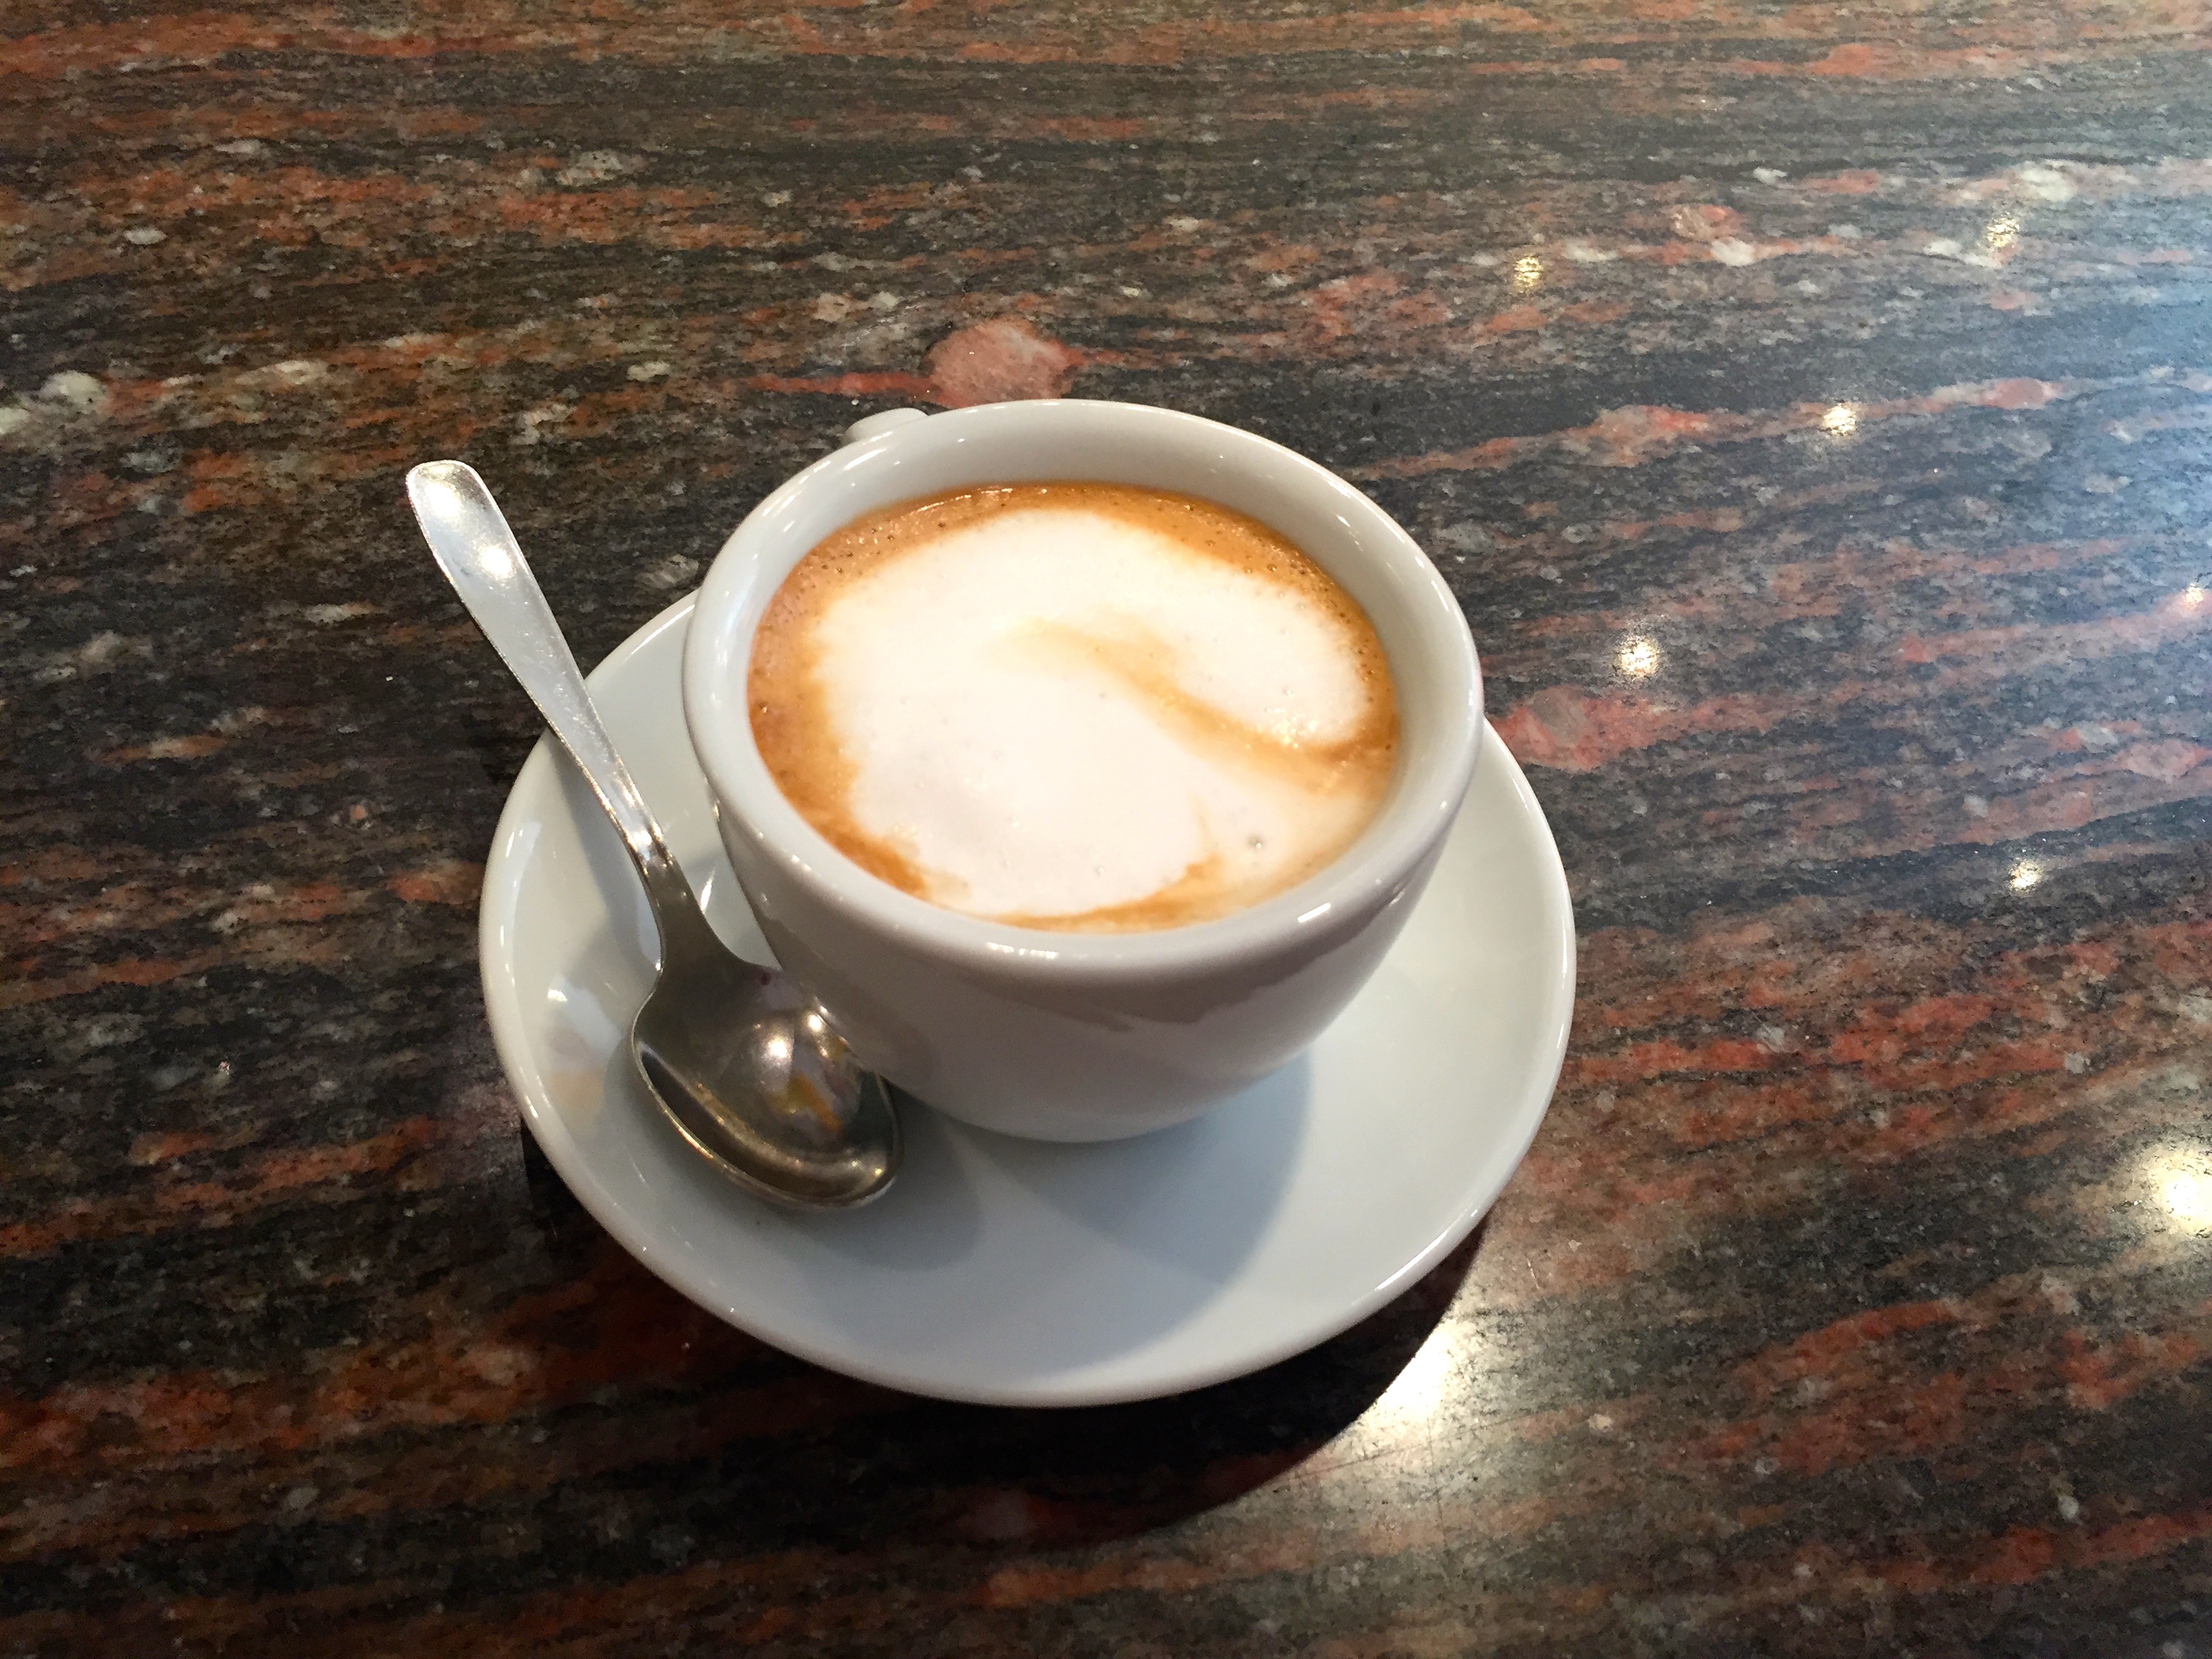
coffee, cup, latte, cappuccino, food, drink, espresso, caffeine, flavor, flat white, caf au lait, caff macchiato, coffee milk, salep